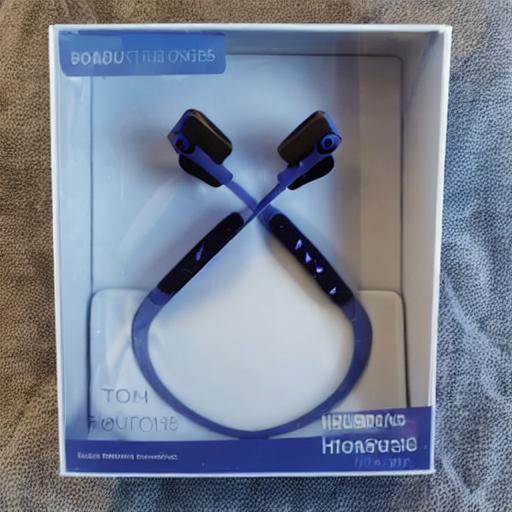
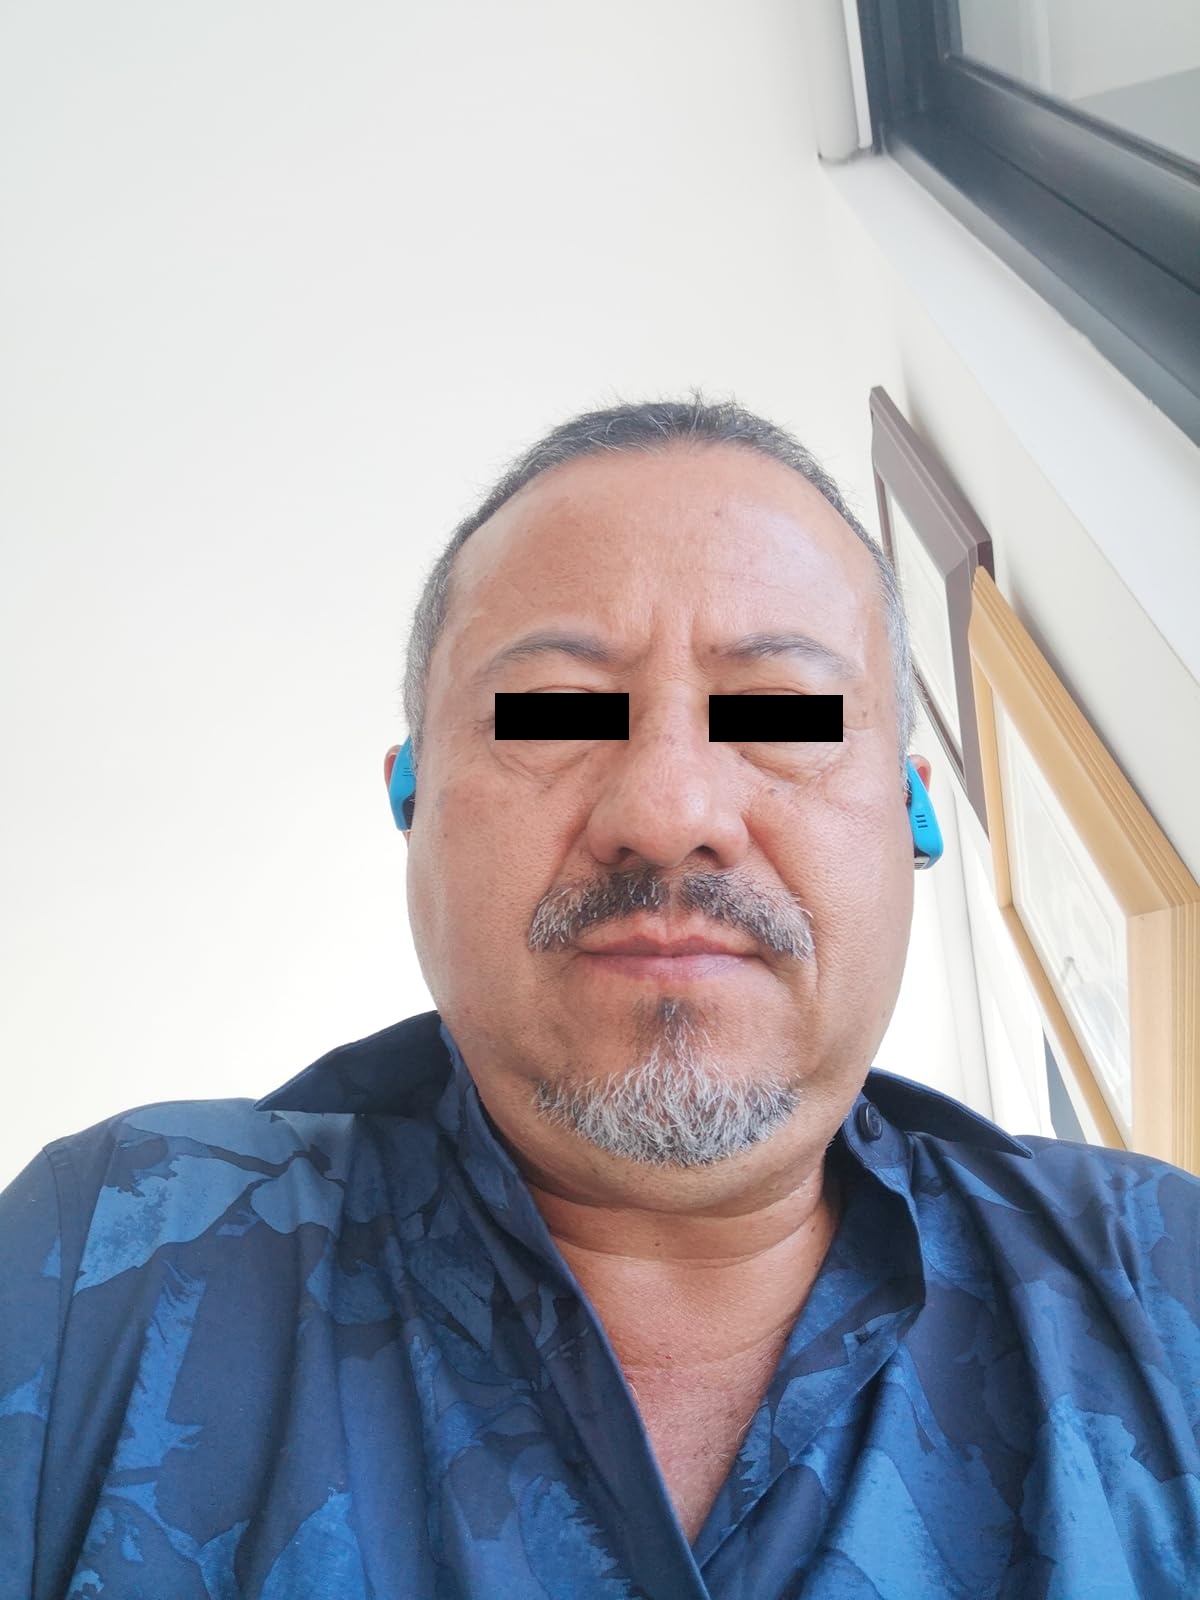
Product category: headphones
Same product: no